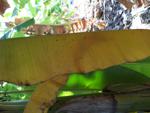
Label: xamthomonas